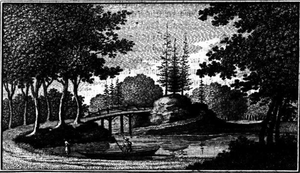
Sanderumgård / Johan Bülows romantiske haveanlæg / Baggrund
Fra Theorie der Gardenkunst
""Eine Gegend von Brandt"" ('Et parti/vue/prospekt af Brandt') - Fra side 185 i første bind af C.C.L. Hirschfelds fembindsværk Theorie der Gartenkunst Leipzig, 1779-1785. - (På side 231 findes Hirschfelds listning af tegningerne).
Sanderumgård er en gammel hovedgård, der nævnes første gang i 1468. Gården ligger i Davinde Sogn, Åsum Herred, Odense Kommune. Hovedbygningen er opført i 1870-1872 ved arkitekt Hans J. Holm og parken er på 15 hektar.